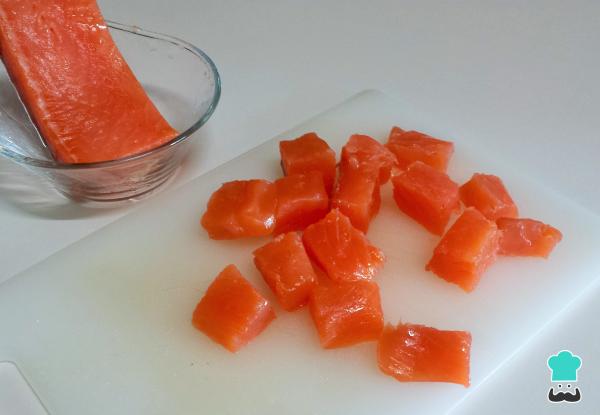
Empieza por cortar el salmón en tacos, la idea es cortar piezas cuadradas más o menos del mimos tamaño, así que para hacer estos canapés fríos es mejor que compres una pieza de salmón entera en vez de filetes.Si tienes salmón fresco en casa puedes ahumarlo tu mismo con la receta de salmón ahumado casero.